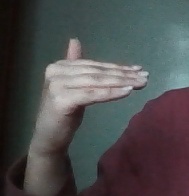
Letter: khaa